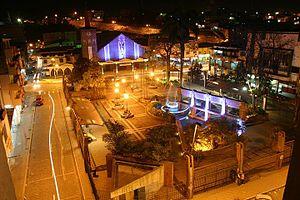
Quevedo est une ville d'Équateur dans la province de Los Ríos, chef-lieu du canton de Quevedo. Elle est située à 237 km au sud-est de Quito. Sa population s'élevait à 150 827 habitants en 2010. C'est un important centre agro-industriel, étant notamment le principal centre d'opérations des compagnies bananières du pays. Elle abrite l'Universidad Técnica Estatal, université connue pour son programme d'agronomie. Elle a été fondée en 1838. Quevedo compte une importante communauté d'origine chinoise.